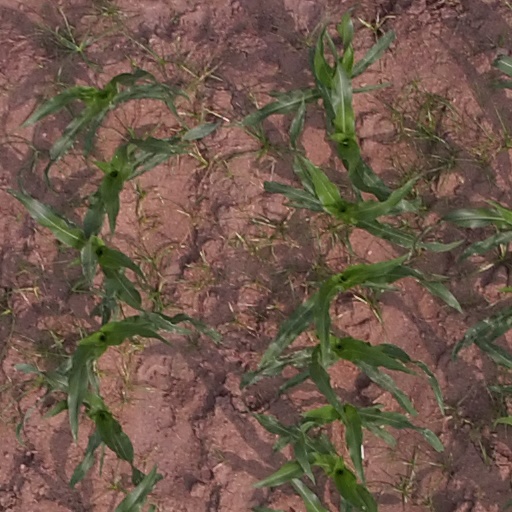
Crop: maize; corn